Nicolás Gallo

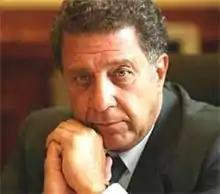
Portrait of Nicolás Vicente Gallo

Nicolás Vicente Gallo (born 2 February 1938) is an Argentinian politician and civil engineer who served as Minister of Infrastructure and Housing during the presidency of Fernando de la Rúa between 1999 and 2001.